Collection of mummies in the National Museum of Brazil

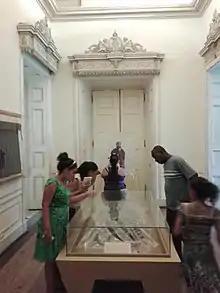
Exhibition of mummies in the museum.

The National Museum of Brazil collections include an exhibition of mummies from South American and Egyptian civilizations.